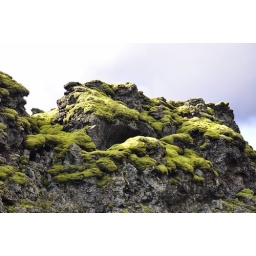
The light bursted through a dark cloud and set this rock in a wonderful glow